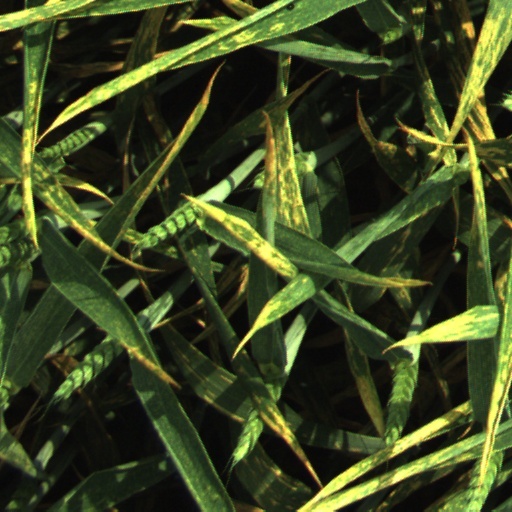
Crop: wheat